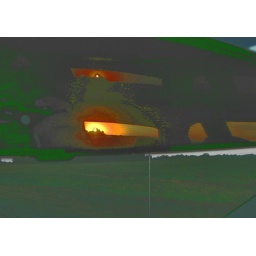
a soybean field at sunset: commuting home, looking in my rear-view mirror